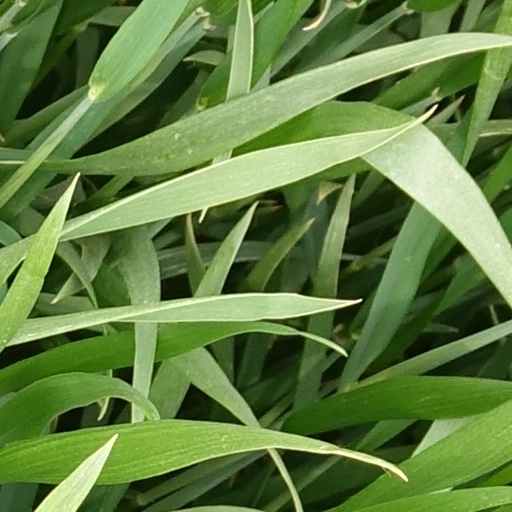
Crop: wheat